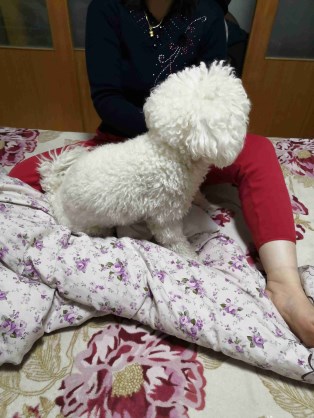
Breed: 3083-n000117-Bichon_Frise